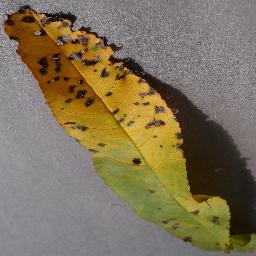
Label: Peach___Bacterial_spot